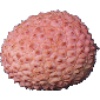
Label: Lychee 1